John Hallett (Australian politician)

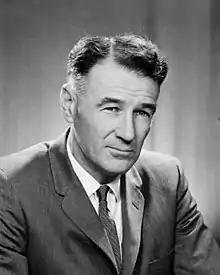
Hallett in 1964

Hallett first stood for the House of Representatives at the 1961 federal election, losing to the Liberal candidate Neil McNeill in the seat of Canning. He was elected state president of the Country Party in 1962.